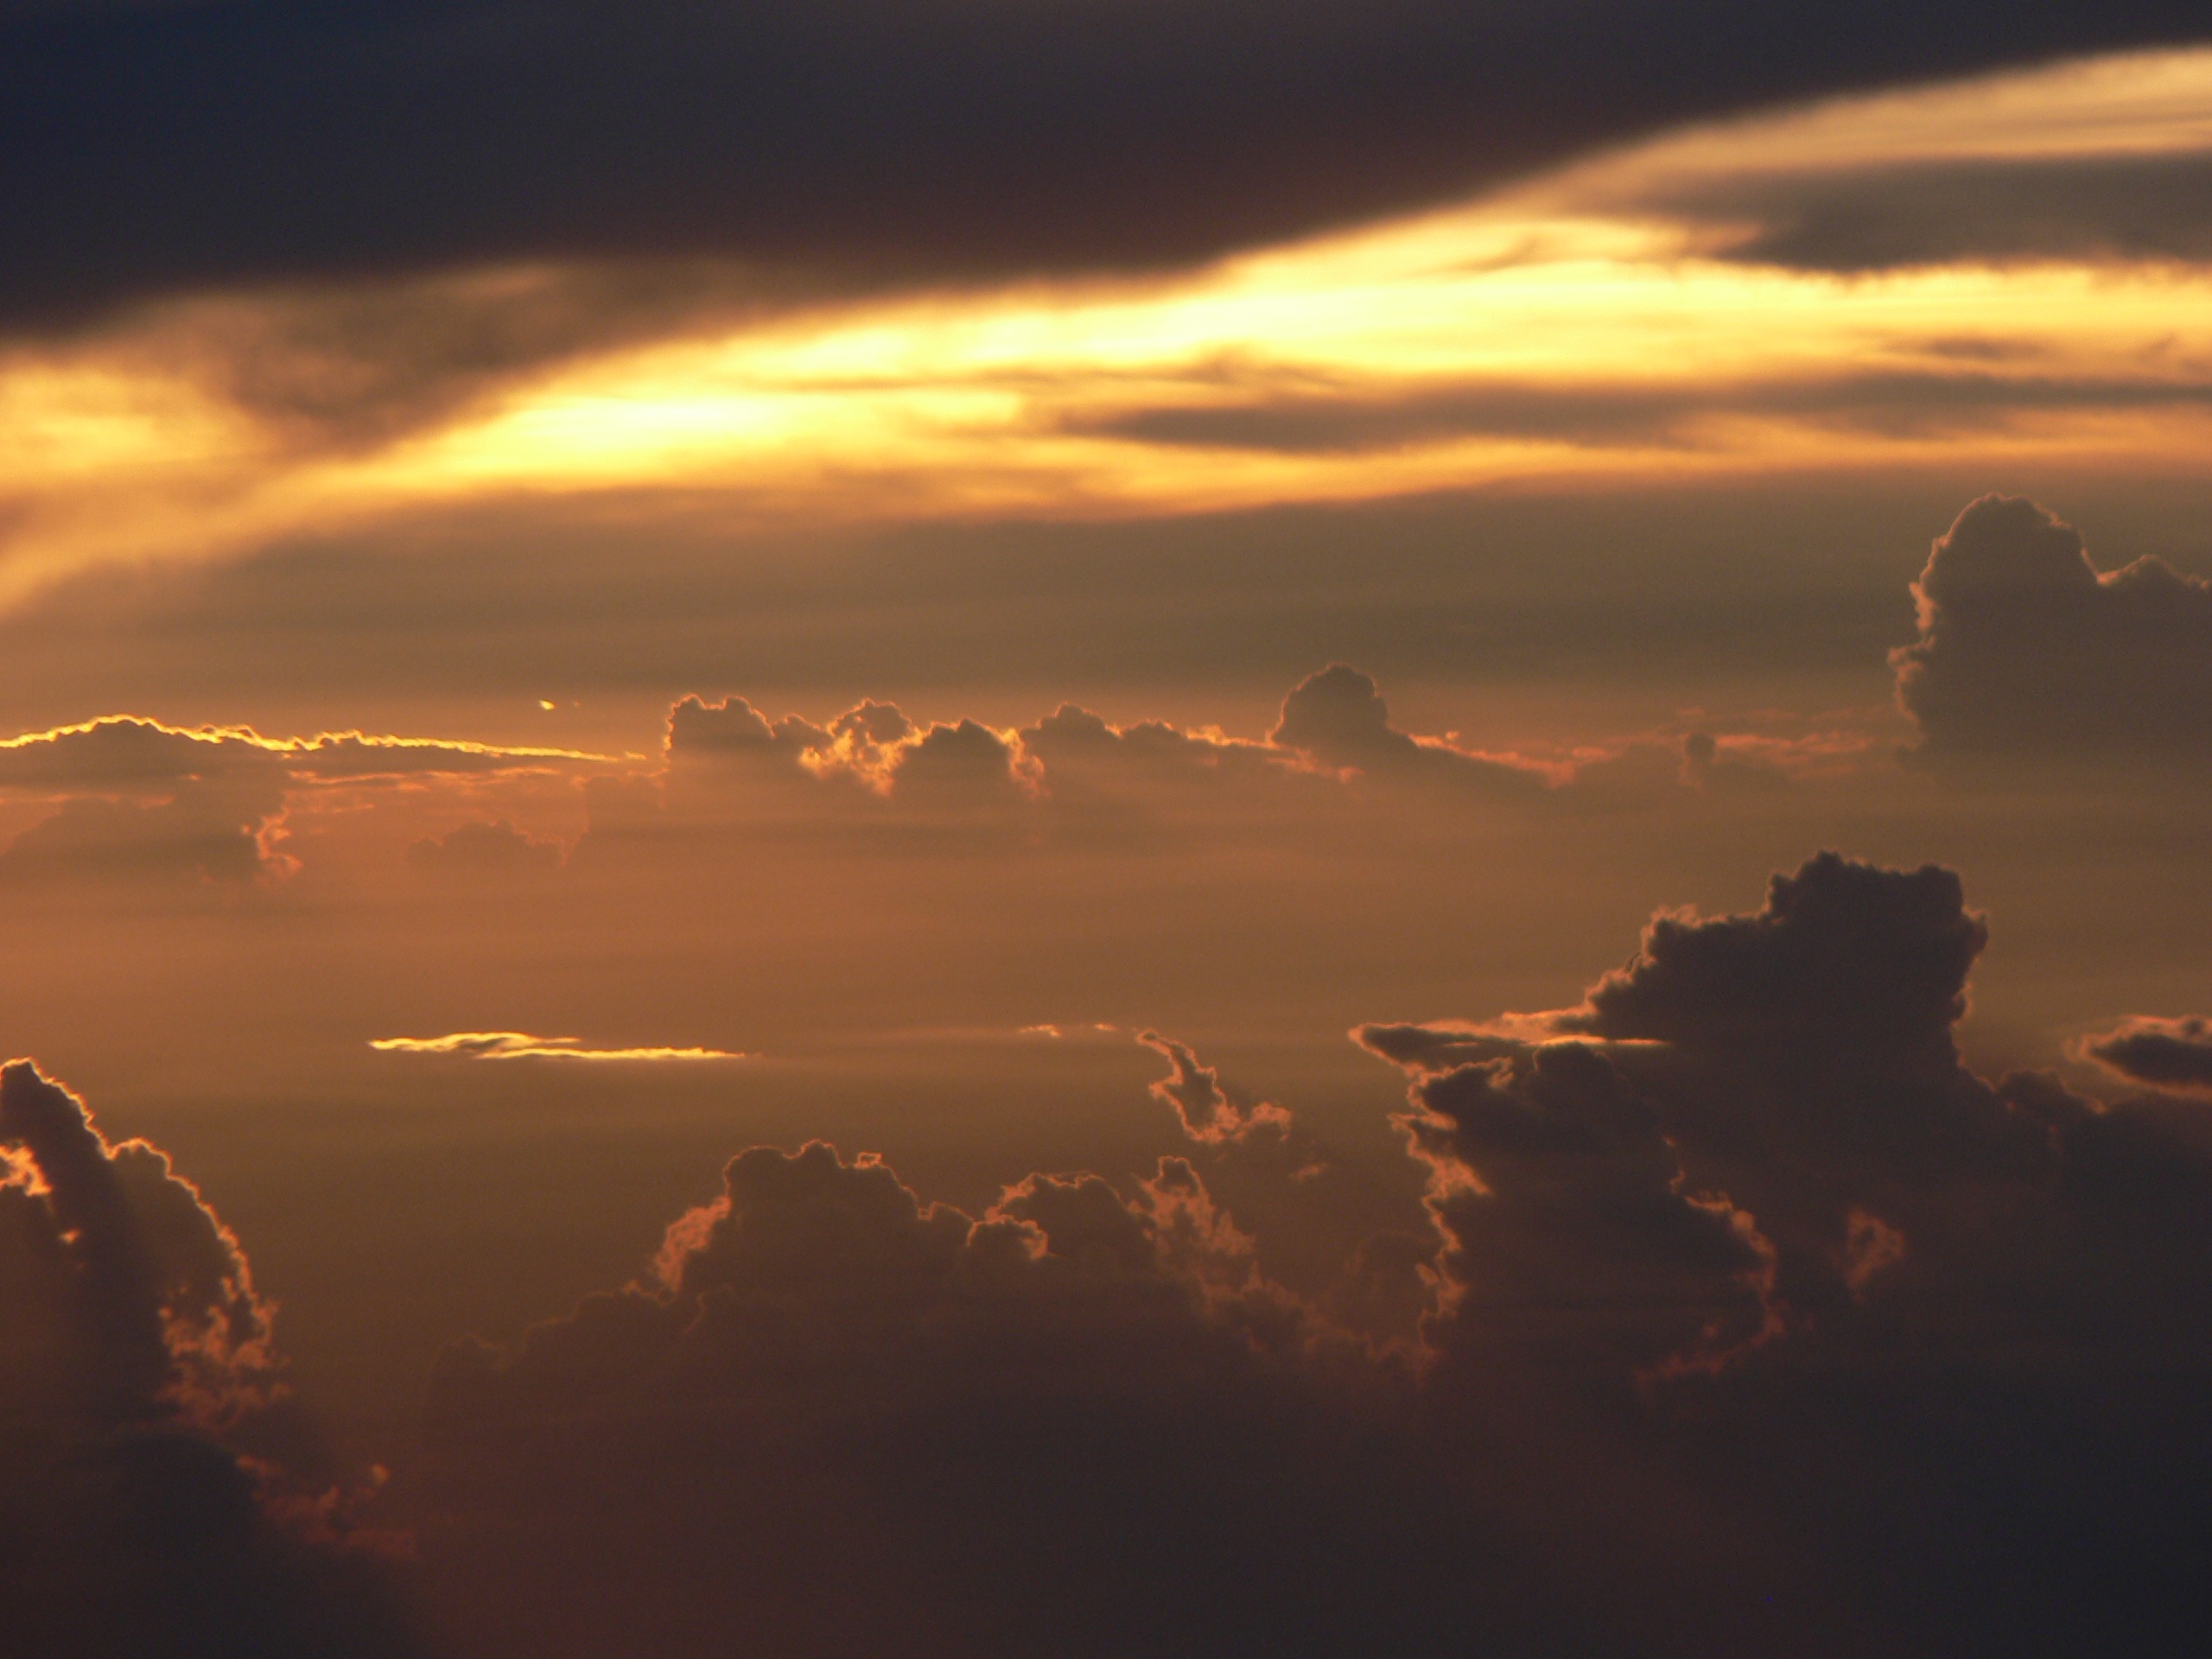
horizon, cloud, sky, sun, sunrise, sunset, sunlight, morning, dawn, atmosphere, dusk, evening, clouds, afterglow, meteorological phenomenon, atmospheric phenomenon, red sky at morning